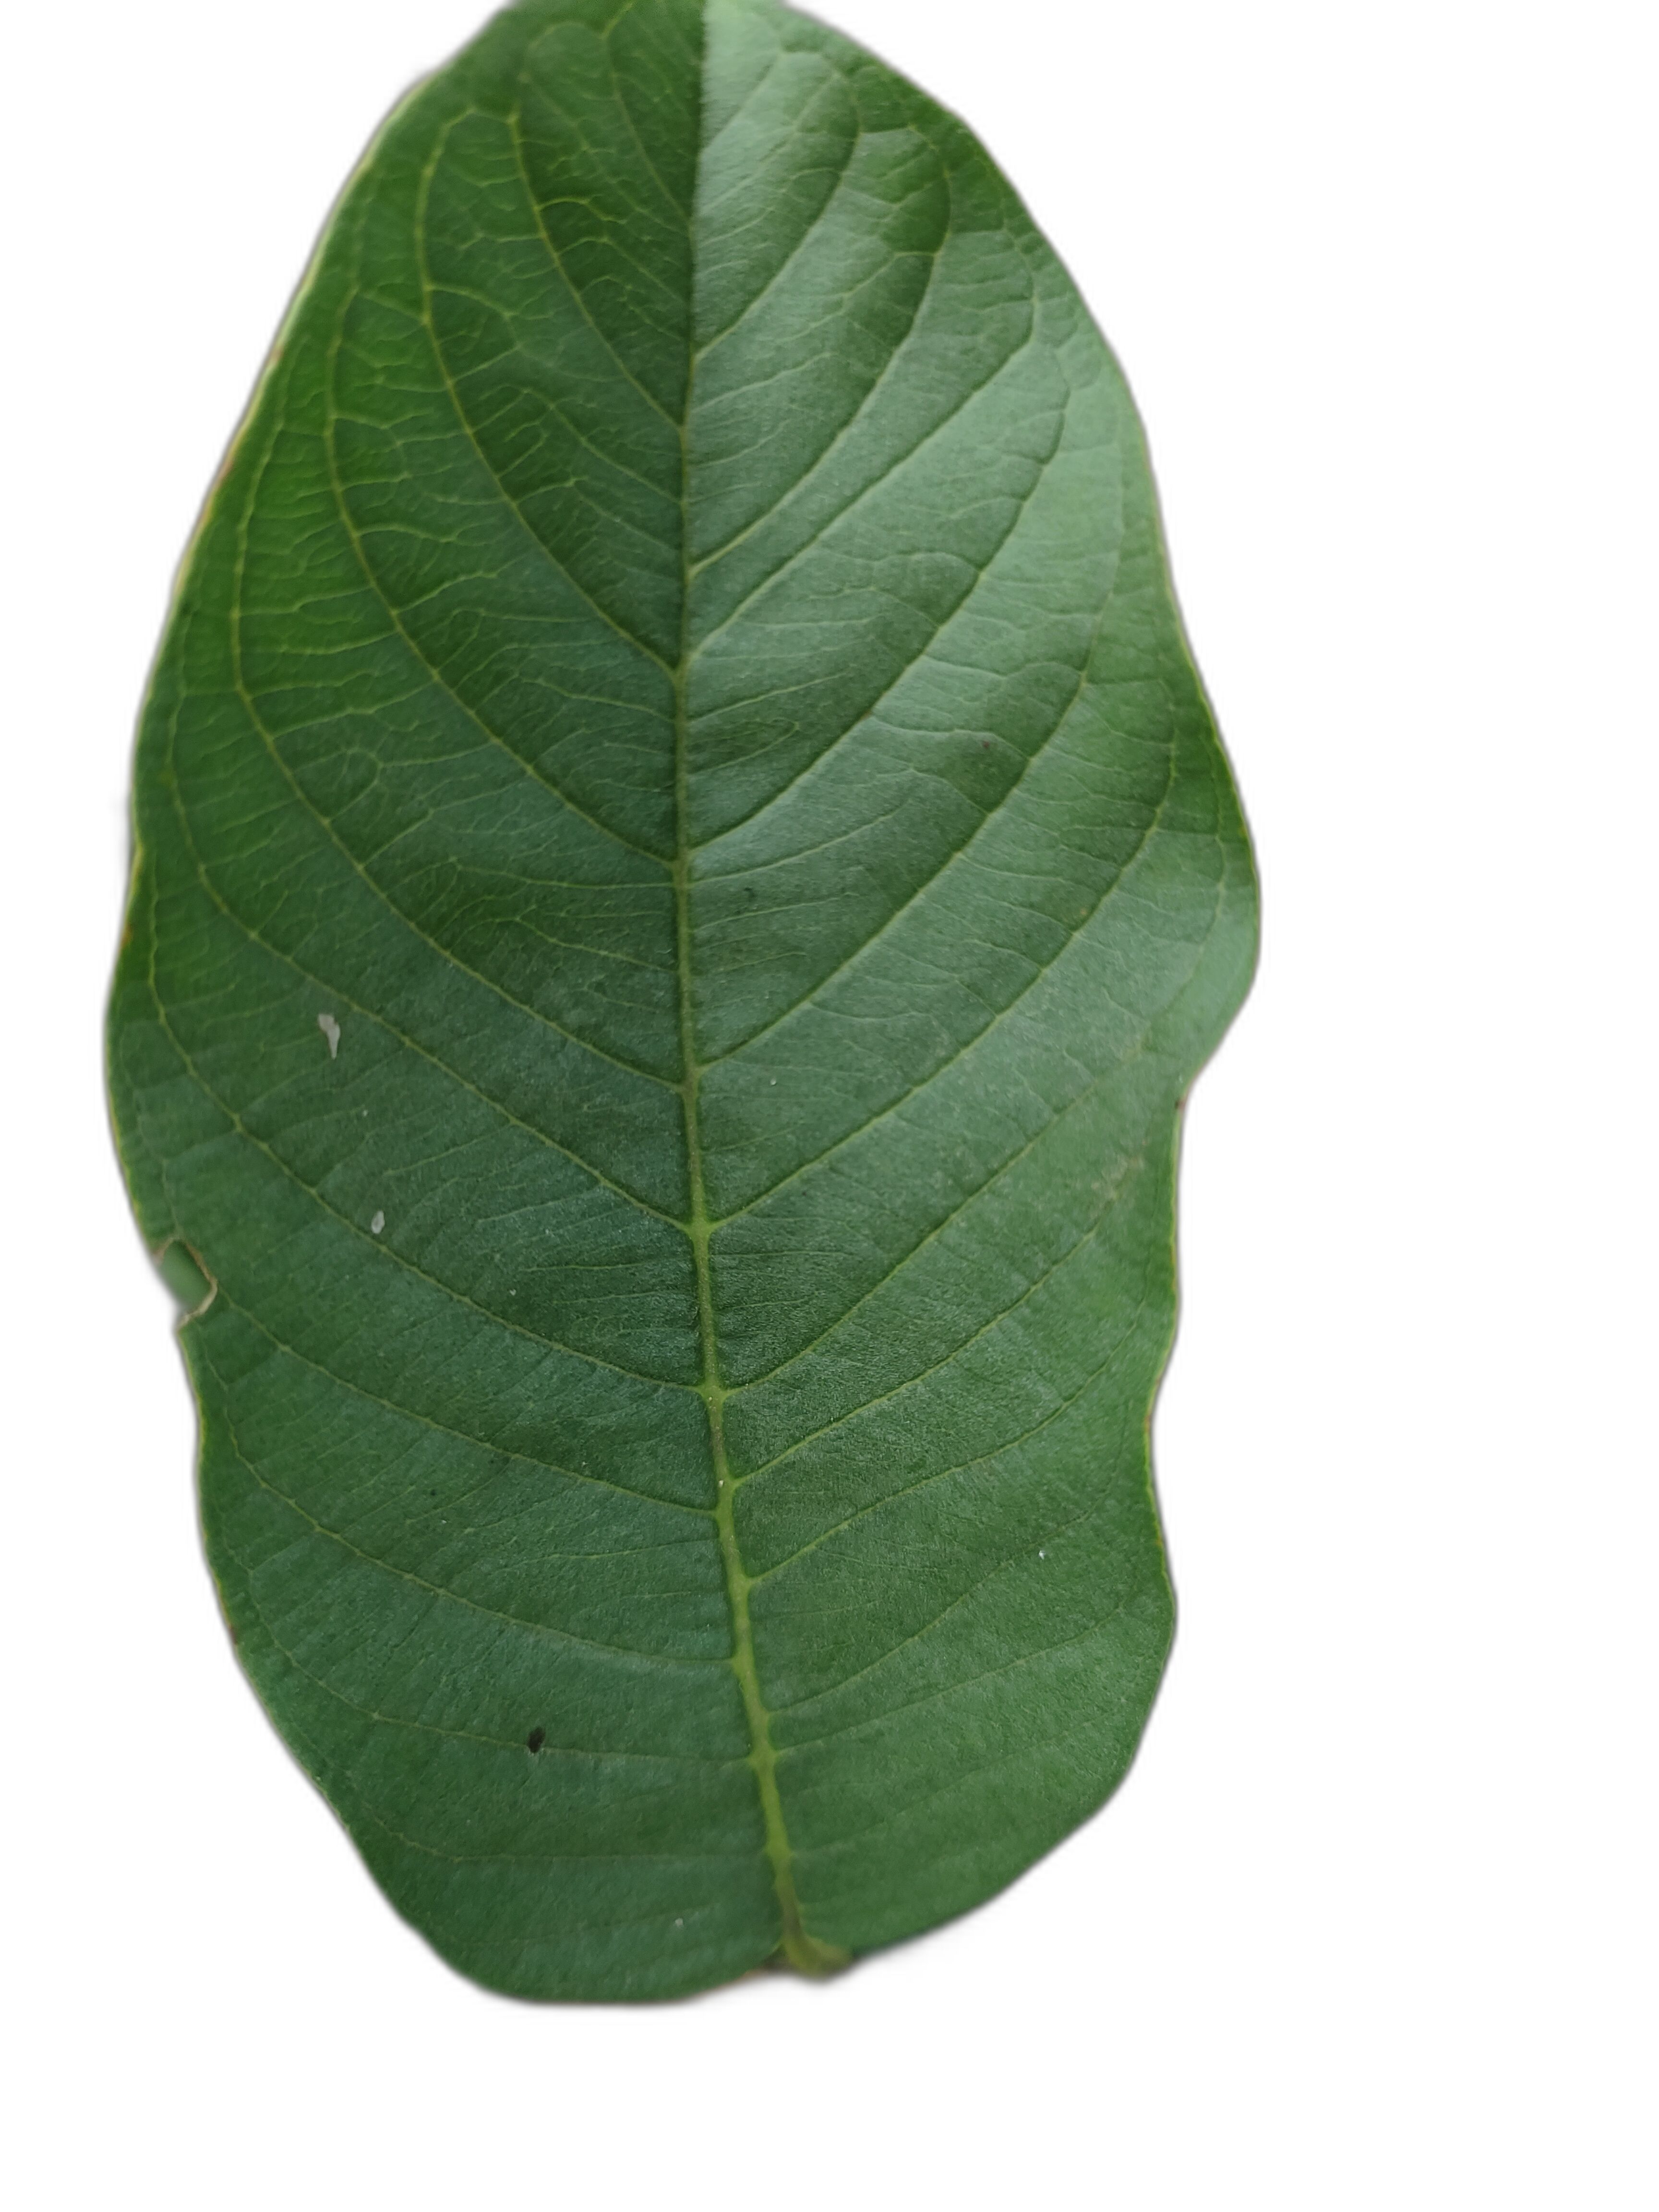
Plant part: leaf
Disease: Healthy